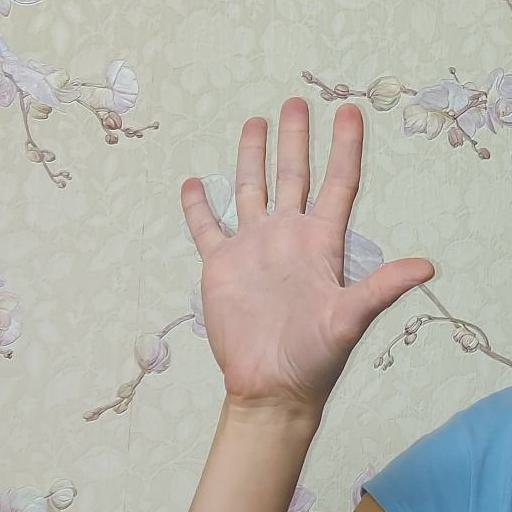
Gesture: palm